Lucky Luke

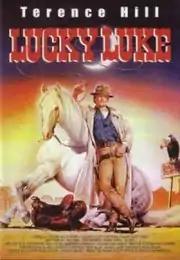
DVD cover for the live-action film "Lucky Luke", directed by and starring Italian actor Terence Hill

In 1983, Hanna-Barbera Productions, France 3, Gaumont Film Company, Extrafilm Berlin and Morris collaborated to produce the animated TV series "Lucky Luke", which ran for 26 episodes and was based on original album stories. The series' main voice actors were William Callaway as Lucky Luke, Robert Ridgely as Jolly Jumper, Paul Reubens as Bushwack, Frank Welker as Joe Dalton, Rick Dees as Jack Dalton, Fred Travalena as William Dalton, Bob Holt as Averell Dalton, and Mitzi McCall as Ma Dalton. Additional voices were provided by Peter Cullen, Pat Fraley, Barbara Goodson, and Mona Marshall.